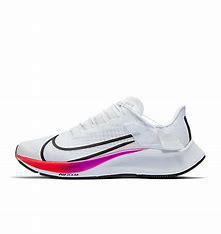
Brand: Nike
Model: Air Zoom Pegasus 37 Flyease